Interstate 587 (North Carolina)

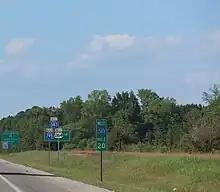
I-587/I-795/US 264 shields and an I-587 mile marker in Wilson County, September 2023

I-587 begins at an interchange between I-95 and I-795 and US 264 southwest of Wilson. US 264 extends west to Raleigh, while the interchange marks the northern terminus of I-795. I-587, I-795, and US 264 travel east around southern Wilson. The concurrency with I-795 ends east of I-95 at an interchange. At the interchange, I-795 turns south toward Goldsboro. Immediately following the I-795 interchange, I-587 and US 264 interchange with US 301 which provides access to the northern terminus of US 117. I-587 and US 264 continue east, looping around Wilson. The highways intersect NC 58 southeast of Wilson, which is followed by an S-curve in the freeway.